Stanley Rossiter Benedict

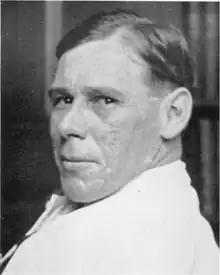
Stanley Rossiter Benedict

Stanley Rossiter Benedict (17 March 1884 – 21 December 1936) was an American chemist best known for discovering Benedict's reagent, a solution that detects certain sugars.